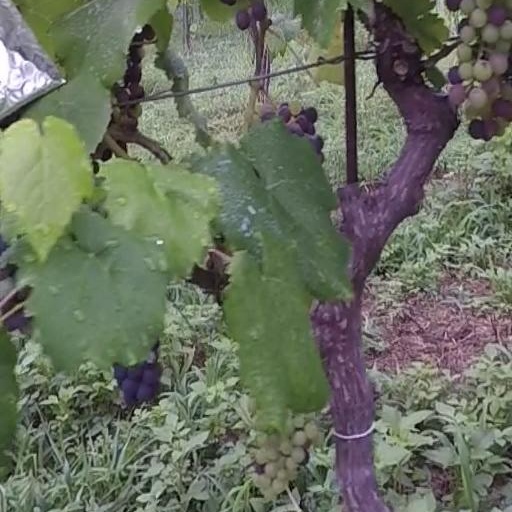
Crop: grape